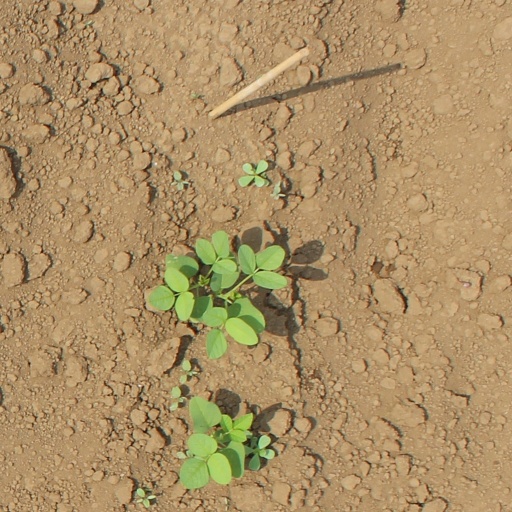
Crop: soybean